John McEwen

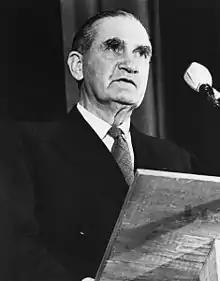
McEwen in the 1960s

Another key factor in McEwen's antipathy towards McMahon was hinted at soon after the crisis by the veteran political journalist Alan Reid. According to Reid, McEwen was aware that McMahon was habitually breaching Cabinet confidentiality and regularly leaking information to favoured journalists and lobbyists, including Maxwell Newton, who had been hired as a "consultant" by Japanese trade interests.